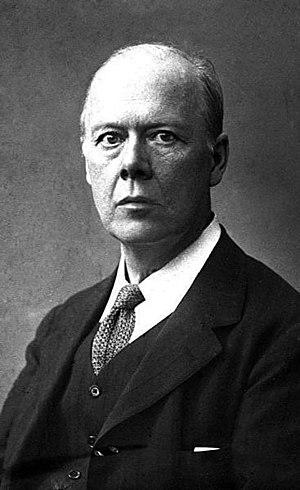
Houston Stewart Chamberlain est un essayiste britannico-allemand, principalement connu en tant que théoricien racialiste. Son livre La Genèse du XIXᵉ siècle a contribué à alimenter les courants d'idées pangermanistes et le völkisch puis, à plus long terme, le nazisme.